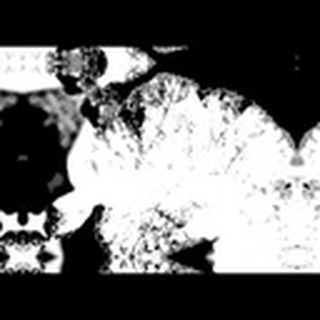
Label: cotton_powdery_mildew